Park Ji-yeon (actress, born 1988)

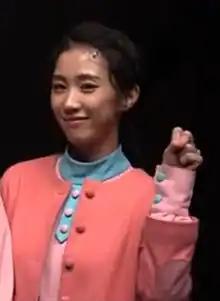
Park in 2018

Park Ji-yeon (born May 14, 1988) is a South Korean actress. Park debuted in musical "Mamma Mia!" in 2010. Park has appeared in supporting roles in various dramas but is better known for her work as a musical actress.